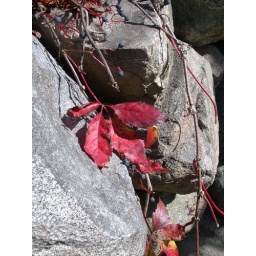
On the stone wall in front of the Wayside Inn